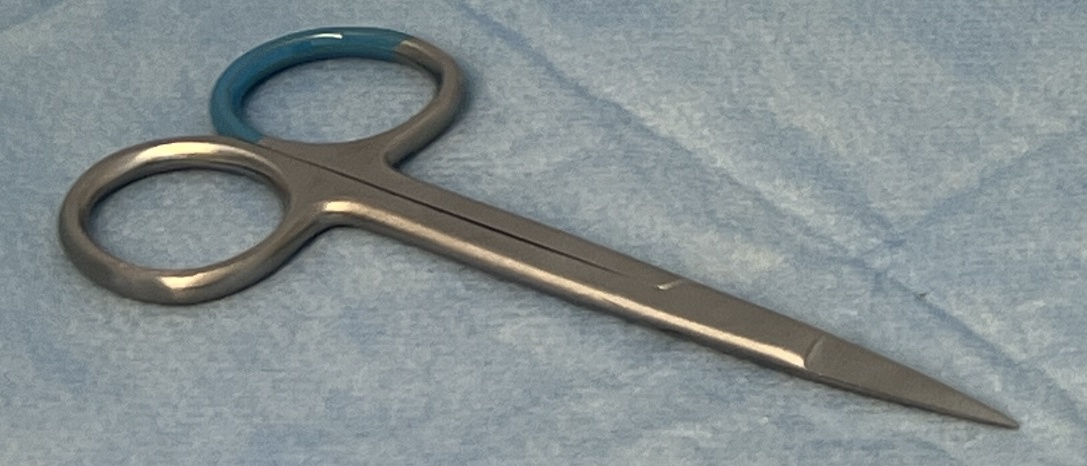
Hinged instrument state: closed